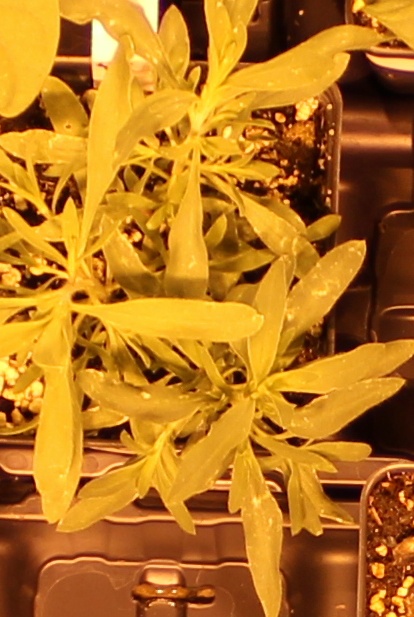
Label: Kochia